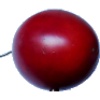
Label: Tamarillo 1